American literature

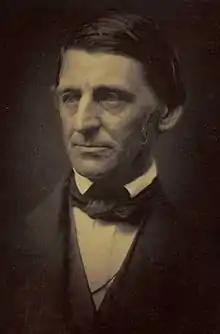
Ralph Waldo Emerson

After the War of 1812 against Britain, there was an increasing desire to produce a uniquely American literature and culture. Literary figures who took up the cause included Washington Irving, William Cullen Bryant, and James Fenimore Cooper. Irving wrote humorous works in "Salmagundi" and the satire "A History of New York, by Diedrich Knickerbocker" (1809). Bryant wrote early romantic and nature-inspired poetry, which evolved away from their European origins. Cooper's "Leatherstocking Tales" about Natty Bumppo (which includes "The Last of the Mohicans", 1826) treated uniquely American material in ways that were popular both in the new country and Europe.